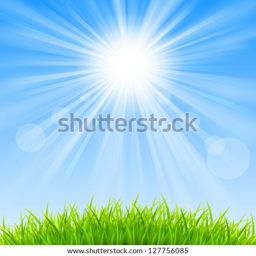
raster version of vector background with a blue sky , sun and green grass